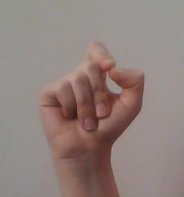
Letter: fa